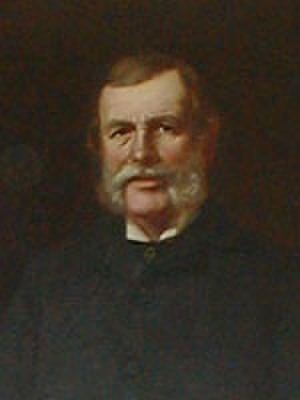
Henry J. Gardner est un homme politique américain. Il fut gouverneur du Massachusetts sous l'étiquette Know Nothing de 1855 à 1858.